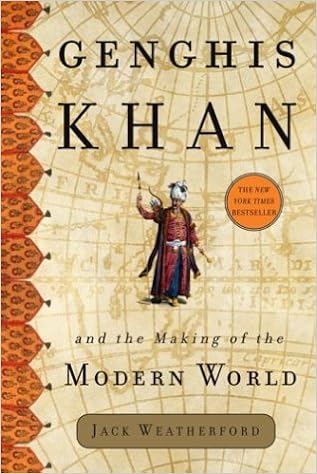
Genghis Khan and the Making of the Modern World
Category: Books
From Publishers Weekly Apart from its inapt title, Genghis Khan dies rather early on in this account and many of the battles are led by his numerous offspring. This book is a successful account of the century of turmoil brought to the world by a then little-known nation of itinerant hunters. In researching this book, Weatherford (Savages and Civilization), a professor of anthropology at Macalaster College, traveled thousands of miles, many on horseback, tracing Genghis Khan's steps into places unseen by Westerners since the khan's death and employing what he calls an "archeology of movement." Weatherford knows the story of the medieval Mongol conquests is gripping enough not to need superfluous embellishmentsâ"the personalities and the wars they waged provide plenty of color and suspense. In just 25 years, in a manner that inspired the blitzkrieg, the Mongols conquered more lands and people than the Romans had in over 400 years. Without pausing for too many digressions, Weatherford's brisk description of the Mongol military campaign and its revolutionary aspects analyzes the rout of imperial China, a siege of Baghdad and the razing of numerous European castles. On a smaller scale, Weatherford also devotes much attention to dismantling our notions of Genghis Khan as a brute. By his telling, the great general was a secular but faithful Christian, a progressive free trader, a regretful failed parent and a loving if polygamous husband. With appreciative descriptions of the sometimes tender tyrant, this chronicle supplies just enough personal and world history to satisfy any reader. Copyright © Reed Business Information, a division of Reed Elsevier Inc. All rights reserved. From School Library Journal Adult/High School–An interesting, thought-provoking account of the conqueror's life and legacy. From his early years as the son of a widow abandoned by her clan, he showed remarkable ability as a charismatic leader and unifier. In 25 years, his army amassed a greater empire than the Romans had been able to achieve in 400. Whether judged on population or land area, it was twice as large as that of any other individual in history. This colorful retelling discusses many of the innovations that marked Khan's rule and contributed to his success. Although his name is now erroneously associated with terror and slaughter, he showed surprising restraint during a time when few others in power did. He allowed freedom of religion, encouraged free trade, developed a paper currency, and observed diplomatic immunity. As he encountered new cultures, he adopted or adapted their best practices, and constantly updated his military strategies. Although Khan's death occurs at the midpoint of this book, the tales of his survivors' exploits and the gradual fall of the Mongol dynasties are engaging and informative. Weatherford's efforts to credit Genghis Khan and his descendants with the ideas and innovations that created the Renaissance are a bit bewildering, but readers will be left with a new appreciation of a maligned culture, and a desire to learn more. –Kathy Tewell, Chantilly Regional Library, VA Copyright © Reed Business Information, a division of Reed Elsevier Inc. All rights reserved. From Booklist When the Mongols, led by Genghis Khan, exploded out of the central Asian steppes in the early thirteenth century, they began the acquisition of the largest land empire in history. Eventually, the Mongol Empire extended from the Pacific to the Mediterranean and from northern Siberia to Southeast Asia. Yet the West focuses primarily on Mongol savagery. In his revisionist history of the empire, anthropology professor Weatherford uses the so-called Secret History , a long-suppressed Mongol text, to balance the scales. He certainly makes some telling points. The Mongols unified disparate lands, maintained and even expanded east-west trade routes, and made possible eventual contact between Europe and East Asia. Although Mongol rulers were not innovators, Weatherford convincingly asserts that, like the Romans, they effectively used the talents of their subject peoples. Unfortunately, Weatherford is prone to exaggeration. He too easily accepts unverifiable legends as facts, and he gives the Mongols unwarranted credit for fostering the European Enlightenment. Still, this is a well-written and usually credible work that provides a necessary reassessment of the legacy of this vast empire. Jay Freeman Copyright © American Library Association. All rights reserved Review "There is very little time for reading in my new job. But of the few books I've read, my favourite is Genghis Khan and the Making of the Modern World by Jack Weatherford (Crown Publishers, New York). It's a fascinating book portraying Genghis Khan in a totally new light. It shows that he was a great secular leader, among other things." —Manmohan Singh, Prime Minister of India“Reads like the Iliad . . . Part travelogue, part epic narrative.” — Washington Post “It’s hard to think of anyone else who rose from such inauspicious beginnings to something so awesome, except maybe Jesus.” — Harper’s “Weatherford’s lively analysis restores the Mongol’s reputation, and it takes wonderful learned detours. . . . Well written and full of suprises.” — Kirkus Reviews “Weatherford is a fantastic storyteller. . . . [His] portrait of Khan is drawn with sufficiently self-complicating depth. . . . Weatherford’s account gives a generous view of the Mongol conqueror at his best and worst.” — Minneapolis Star Tribune From the Trade Paperback edition. From the Inside Flap The name Genghis Khan often conjures the image of a relentless, bloodthirsty barbarian on horseback leading a ruthless band of nomadic warriors in the looting of the civilized world. But the surprising truth is that Genghis Khan was a visionary leader whose conquests joined backward Europe with the flourishing cultures of Asia to trigger a global awakening, an unprecedented explosion of technologies, trade, and ideas. In <b>Genghis Khan and the Making of the Modern World</b>, Jack Weatherford, the only Western scholar ever to be allowed into the Mongols’ “Great Taboo”—Genghis Khan’s homeland and forbidden burial site—tracks the astonishing story of Genghis Khan and his descendants, and their conquest and transformation of the world. <br><br>Fighting his way to power on the remote steppes of Mongolia, Genghis Khan developed revolutionary military strategies and weaponry that emphasized rapid attack and siege warfare, which he then brilliantly used to overwhelm opposing armies in Asia, break the back of the Islamic world, and render the armored knights of Europe obsolete. Under Genghis Khan, the Mongol army never numbered more than 100,000 warriors, yet it subjugated more lands and people in twenty-five years than the Romans conquered in four hundred. With an empire that stretched from Siberia to India, from Vietnam to Hungary, and from Korea to the Balkans, the Mongols dramatically redrew the map of the globe, connecting disparate kingdoms into a new world order. <br><br>But contrary to popular wisdom, Weatherford reveals that the Mongols were not just masters of conquest, but possessed a genius for progressive and benevolent rule. On every level and from any perspective, the scale and scope <br>of Genghis Khan’s accomplishments challenge the limits of imagination. Genghis Khan was an innovative leader, the first ruler in many conquered countries to put the power of law above his own power, encourage religious freedom, create public schools, grant diplomatic immunity, abolish torture, and institute free trade. The trade routes he created became lucrative pathways for commerce, but also for ideas, technologies, and expertise that transformed the way people lived. The Mongols introduced the first international paper currency and postal system and developed and spread revolutionary technologies like printing, the cannon, compass, and abacus. They took local foods and products like lemons, carrots, noodles, tea, rugs, playing cards, and pants and turned them into staples of life around the world. The Mongols were the architects of a new way of life at a pivotal time in history. <br><br>In <b>Genghis Khan and the Making of the Modern World</b>, Jack Weatherford resurrects the true history of Genghis Khan, from the story of his relentless rise through Mongol tribal culture to the waging of his devastatingly successful wars and the explosion of civilization that the Mongol Empire unleashed. This dazzling work of revisionist history doesn’t just paint an unprecedented portrait of a great leader and his legacy, but challenges us to reconsider how the modern world was made. About the Author JACK WEATHERFORD is a professor of anthropology at Macalester College in Minnesota. He is a specialist in tribal people and the author of Indian Givers , Native Roots , Savages and Civilization , and The History of Money . Excerpt. The Blood Clot There is fire in his eyes and light in his face. The Secret History of the MongolsOf the thousands of cities conquered by the Mongols, history only mentions one that Genghis Khan deigned to enter. Usually, when victory became assured, he withdrew with his court to a distant and more pleasant camp while his warriors completed their tasks. On a March day in 1220, the Year of the Dragon, the Mongol conqueror broke with his peculiar tradition by leading his cavalry into the center of the newly conquered city of Bukhara, one of the most important cities belonging to the sultan of Khwarizm in what is now Uzbekistan. Although neither the capital nor the major commercial city, Bukhara occupied an exalted emotional position throughout the Muslim world as Noble Bukhara, the center of religious piety known by the epithet "the ornament and delight to all Islam." Knowing fully the propaganda value of his actions by conquering and entering the city, Genghis Khan rode triumphantly through the city gates, past the warren of wooden houses and vendors' stalls, to the large cluster of stone and brick buildings at the center of the city.His entry into Bukhara followed the successful conclusion of possibly the most audacious surprise attack in military history. While one part of his army took the direct route from Mongolia to attack the sultan's border cities head-on, he had secretly pulled and pushed another division of warriors over a distance longer than any other army had ever covered--two thousand miles of desert, mountains, and steppe--to appear deep behind enemy lines, where least expected. Even trade caravans avoided the Kyzyl Kum, the fabled Red Desert, by detouring hundreds of miles to avoid it; and that fact, of course, was precisely why Genghis Khan chose to attack from that direction. By befriending the nomads of the area, he was able to lead his army on a hitherto unknown track through the stone and sand desert.His targeted city of Bukhara stood at the center of a fertile oasis astride one of the tributaries of the Amu Darya inhabited mostly by Tajik or Persian people, but ruled by Turkic tribesmen in the newly created empire of Khwarizm, one of the many transitory empires of the era. The sultan of Khwarizm had, in a grievously fatal mistake, provoked the enmity of Genghis Khan by looting a Mongol trade caravan and disfiguring the faces of Mongol ambassadors sent to negotiate peaceful commerce. Although nearly sixty years old, when Genghis Khan heard of the attack on his men, he did not hesitate to summon his disciplined and experienced army once again to their mounts and to charge down the road of war.In contrast to almost every major army in history, the Mongols traveled lightly, without a supply train. By waiting until the coldest months to make the desert crossing, men and horses required less water. Dew also formed during this season, thereby stimulating the growth of some grass that provided grazing for horses and attracted game that the men eagerly hunted for their own sustenance. Instead of transporting slow-moving siege engines and heavy equipment with them, the Mongols carried a faster-moving engineer corps that could build whatever was needed on the spot from available materials. When the Mongols came to the first trees after crossing the vast desert, they cut them down and made them into ladders, siege engines, and other instruments for their attack.When the advance guard spotted the first small settlement after leaving the desert, the rapidly moving detachment immediately changed pace, moving now in a slow, lumbering procession, as though they were merchants coming to trade, rather than with the speed of warriors on the attack. The hostile force nonchalantly ambled up to the gates of the town before the residents realized who they were and sounded an alarm.Upon emerging unexpectedly from the desert, Genghis Khan did not race to attack Bukhara immediately. He knew that no reinforcements could leave the border cities under attack by his army, and he therefore had time to play on the surprise in a tortured manipulation of public fear and hope. The objective of such tactics was simple and always the same: to frighten the enemy into surrendering before an actual battle began. By first capturing several small towns in the vicinity, Genghis Khan's army set many local people to flight toward Bukhara as refugees who not only filled the city but greatly increased the level of terror in it. By striking deeply behind the enemy lines, the Mongols immediately created havoc and panic throughout the kingdom. As the Persian chronicler Ata-Malik Juvaini described his approach, when the people saw the countryside all around them "choked with horsemen and the air black as night with the dust of cavalry, fright and panic overcame then, and fear and dread prevailed." In preparing the psychological attack on a city, Genghis Khan began with two examples of what awaited the people. He offered generous terms of surrender to the outlying communities, and the ones that accepted the terms and joined the Mongols received great leniency. In the words of the Persian chronicler, "whoever yields and submits to them is safe and free from the terror and disgrace of their severity." Those that refused received exceptionally harsh treatment, as the Mongols herded the captives before them to be used as cannon fodder in the next attack.The tactic panicked the Turkic defenders of Bukhara. Leaving only about five hundred soldiers behind to man the citadel of Bukhara, the remaining army of twenty thousand soldiers fled in what they thought was still time before the main Mongol army arrived. By abandoning their fortress and dispersing in flight, they sprung Genghis Khan's trap, and the Mongol warriors, who were already stationed in wait for the fleeing soldiers, cut them down at a nearly leisurely pace.The civilian population of Bukhara surrendered and opened the city gates, but the small contingent of defiant soldiers remained in their citadel, where they hoped that the massive walls would allow them to hold out indefinitely against any siege. To more carefully assess the overall situation, Genghis Khan made his unprecedented decision to enter the city. One of his first acts on reaching the center of Bukhara, or upon accepting the surrender of any people, was to summon them to bring fodder for his horses. Feeding the Mongol warriors and their horses was taken as a sign of submission by the conquered; more important, by receiving the food and fodder, Genghis Khan signaled his acceptance of the people as vassals entitled to Mongol protection as well as subject to his command.From the time of his central Asian conquests, we have one of the few written descriptions of Genghis Khan, who was about sixty years old. The Persian chronicler Minhaj al-Siraj Juzjani, who was far less kindly disposed toward the Mongols than the chronicler Juvaini, described him as "a man of tall stature, of vigorous build, robust in body, the hair on his face scanty and turned white, with cats' eyes, possessed of dedicated energy, discernment, genius, and understanding, awe-striking, a butcher, just, resolute, an overthrower of enemies, intrepid, sanguinary, and cruel." Because of his uncanny ability to destroy cities and conquer armies many times the size of his own, the chronicler also goes on to declare that Genghis Khan was "adept at magic and deception, and some of the devils were his friends."Eyewitnesses reported that upon reaching the center of Bukhara, Genghis Khan rode up to the large mosque and asked if, since it was the largest building in the city, it was the home of the sultan. When informed that it was the house of God, not the sultan, he said nothing. For the Mongols, the one God was the Eternal Blue Sky that stretched from horizon to horizon in all four directions. God presided over the whole earth; he could not be cooped up in a house of stone like a prisoner or a caged animal, nor, as the city people claimed, could his words be captured and confined inside the covers of a book. In his own experience, Genghis Khan had often felt the presence and heard the voice of God speaking directly to him in the vast open air of the mountains in his homeland, and by following those words, he had become the conqueror of great cities and huge nations.Genghis Khan dismounted from his horse in order to walk into the great mosque, the only such building he is known to have ever entered in his life. Upon entering, he ordered that the scholars and clerics feed his horses, freeing them from further danger and placing them under his protection, as he did with almost all religious personnel who came under his control. Next, he summoned the 280 richest men of the city to the mosque. Despite his limited experience inside city walls, Genghis Khan still had a keen grasp of the working of human emotion and sentiment. Before the assembled men in the mosque, Genghis Khan took a few steps up the pulpit stairs, then turned to face the elite of Bukhara. Through interpreters, he lectured them sternly on the sins and misdeeds of their sultan and themselves. It was not the common people who were to blame for these failures; rather, "it is the great ones among you who have committed these sins. If you had not committed great sins, God would not have sent a punishment like me upon you." He then gave each rich man into the control of one of his Mongol warriors, who would go with him and collect his treasure. He admonished his rich prisoners not to bother showing them the wealth above the ground; the Mongols could find that without assistance. He wanted them to guide them only to their hidden or buried treasure.Having begun the systematic plundering of the city, Genghis Khan turned his attention to attacking the Turkic warriors still defiantly sealed inside the citadel of Bukhara. Although not familiar with the Mongols in particular, the people in the urbanized oases of central Asian cities like Bukhara and Samarkand had seen many b...
Features: The name Genghis Khan often conjures the image of a relentless, bloodthirsty barbarian on horseback leading a ruthless band of nomadic warriors in the looting of the civilized world. But the surprising truth is that Genghis Khan was a visionary leader whose conquests joined backward Europe with the flourishing cultures of Asia to trigger a global awakening, an unprecedented explosion of technologies, trade, and ideas. In | Genghis Khan and the Making of the Modern World | , Jack Weatherford, the only Western scholar ever to be allowed into the Mongols’ “Great Taboo”—Genghis Khan’s homeland and forbidden burial site—tracks the astonishing story of Genghis Khan and his descendants, and their conquest and transformation of the world. Fighting his way to power on the remote steppes of Mongolia, Genghis Khan developed revolutionary military strategies and weaponry that emphasized rapid attack and siege warfare, which he then brilliantly used to overwhelm opposing armies in Asia, break the back of the Islamic world, and render the armored knights of Europe obsolete. Under Genghis Khan, the Mongol army never numbered more than 100,000 warriors, yet it subjugated more lands and people in twenty-five years than the Romans conquered in four hundred. With an empire that stretched from Siberia to India, from Vietnam to Hungary, and from Korea to the Balkans, the Mongols dramatically redrew the map of the globe, connecting disparate kingdoms into a new world order. But contrary to popular wisdom, Weatherford reveals that the Mongols were not just masters of conquest, but possessed a genius for progressive and benevolent rule. On every level and from any perspective, the scale and scope of Genghis Khan’s accomplishments challenge the limits of imagination. Genghis Khan was an innovative leader, the first ruler in many conquered countries to put the power of law above his own power, encourage religious freedom, create public schools, grant diplomatic immunity, abolish torture, and institute free trade. The trade routes he created became lucrative pathways for commerce, but also for ideas, technologies, and expertise that transformed the way people lived. The Mongols introduced the first international paper currency and postal system and developed and spread revolutionary technologies like printing, the cannon, compass, and abacus. They took local foods and products like lemons, carrots, noodles, tea, rugs, playing cards, and pants and turned them into staples of life around the world. The Mongols were the architects of a new way of life at a pivotal time in history. In | Genghis Khan and the Making of the Modern World | , Jack Weatherford resurrects the true history of Genghis Khan, from the story of his relentless rise through Mongol tribal culture to the waging of his devastatingly successful wars and the explosion of civilization that the Mongol Empire unleashed. This dazzling work of revisionist history doesn’t just paint an unprecedented portrait of a great leader and his legacy, but challenges us to reconsider how the modern world was made.